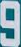
Number: 9